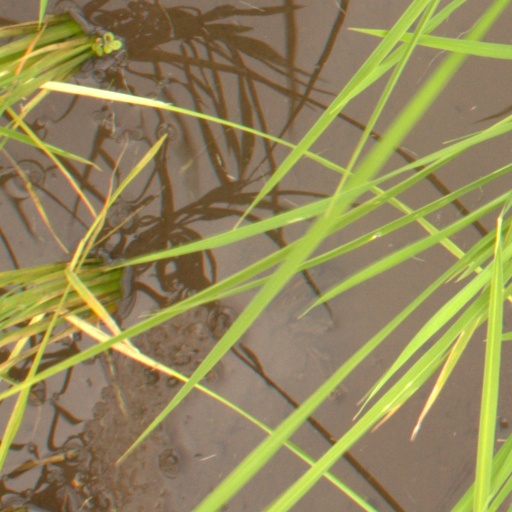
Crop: rice